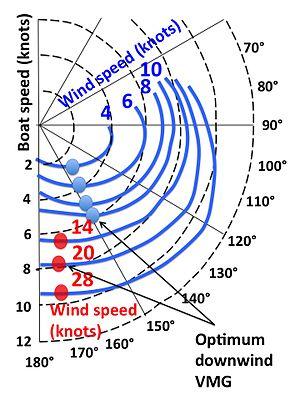
La VMG est une stratégie de navigation à voile, plus particulièrement de régate. Pour atteindre une route souhaitée, la VMG fait référence à l'optimisation entre la vitesse d'un voilier variable suivant la direction du vent et la distance à parcourir. En français on parle aussi de compromis cap/vitesse.